Du Fu

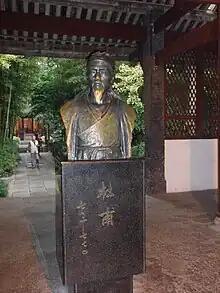
The statue in his Thatched Cottage, Chengdu, China

The An Lushan rebellion began in December 755, and was not completely suppressed for almost eight years. It caused enormous disruption to Chinese society: the census of 754 recorded 52.9 million people, but ten years later, the census counted just 16.9 million, the remainder having been displaced or killed.